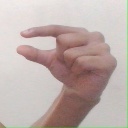
अक्षर: ग